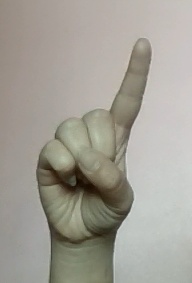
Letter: bb